Acacia sensu lato

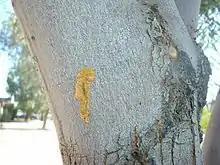
Sap, from which gum can be made, oozing from an "Acacia" tree in Phoenix, Arizona

The gum of "Acacia xanthophloea" and "Acacia karroo" has a high sugar content and is sought out by the lesser bushbaby. "Acacia karroo" gum was once used for making confectionery and traded under the name "Cape Gum". It was also used medicinally to treat cattle suffering poisoning by "Moraea" species.